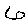
Label: 6